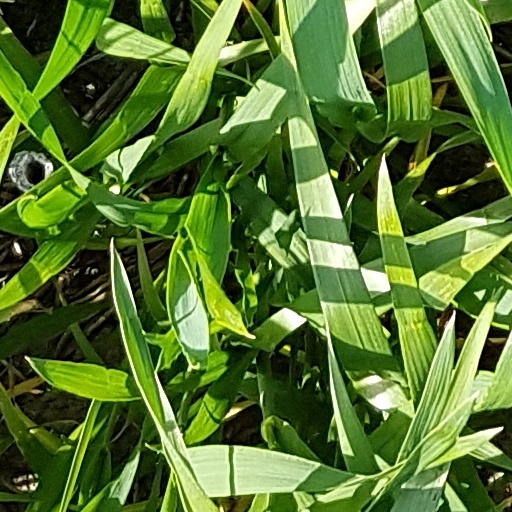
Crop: wheat